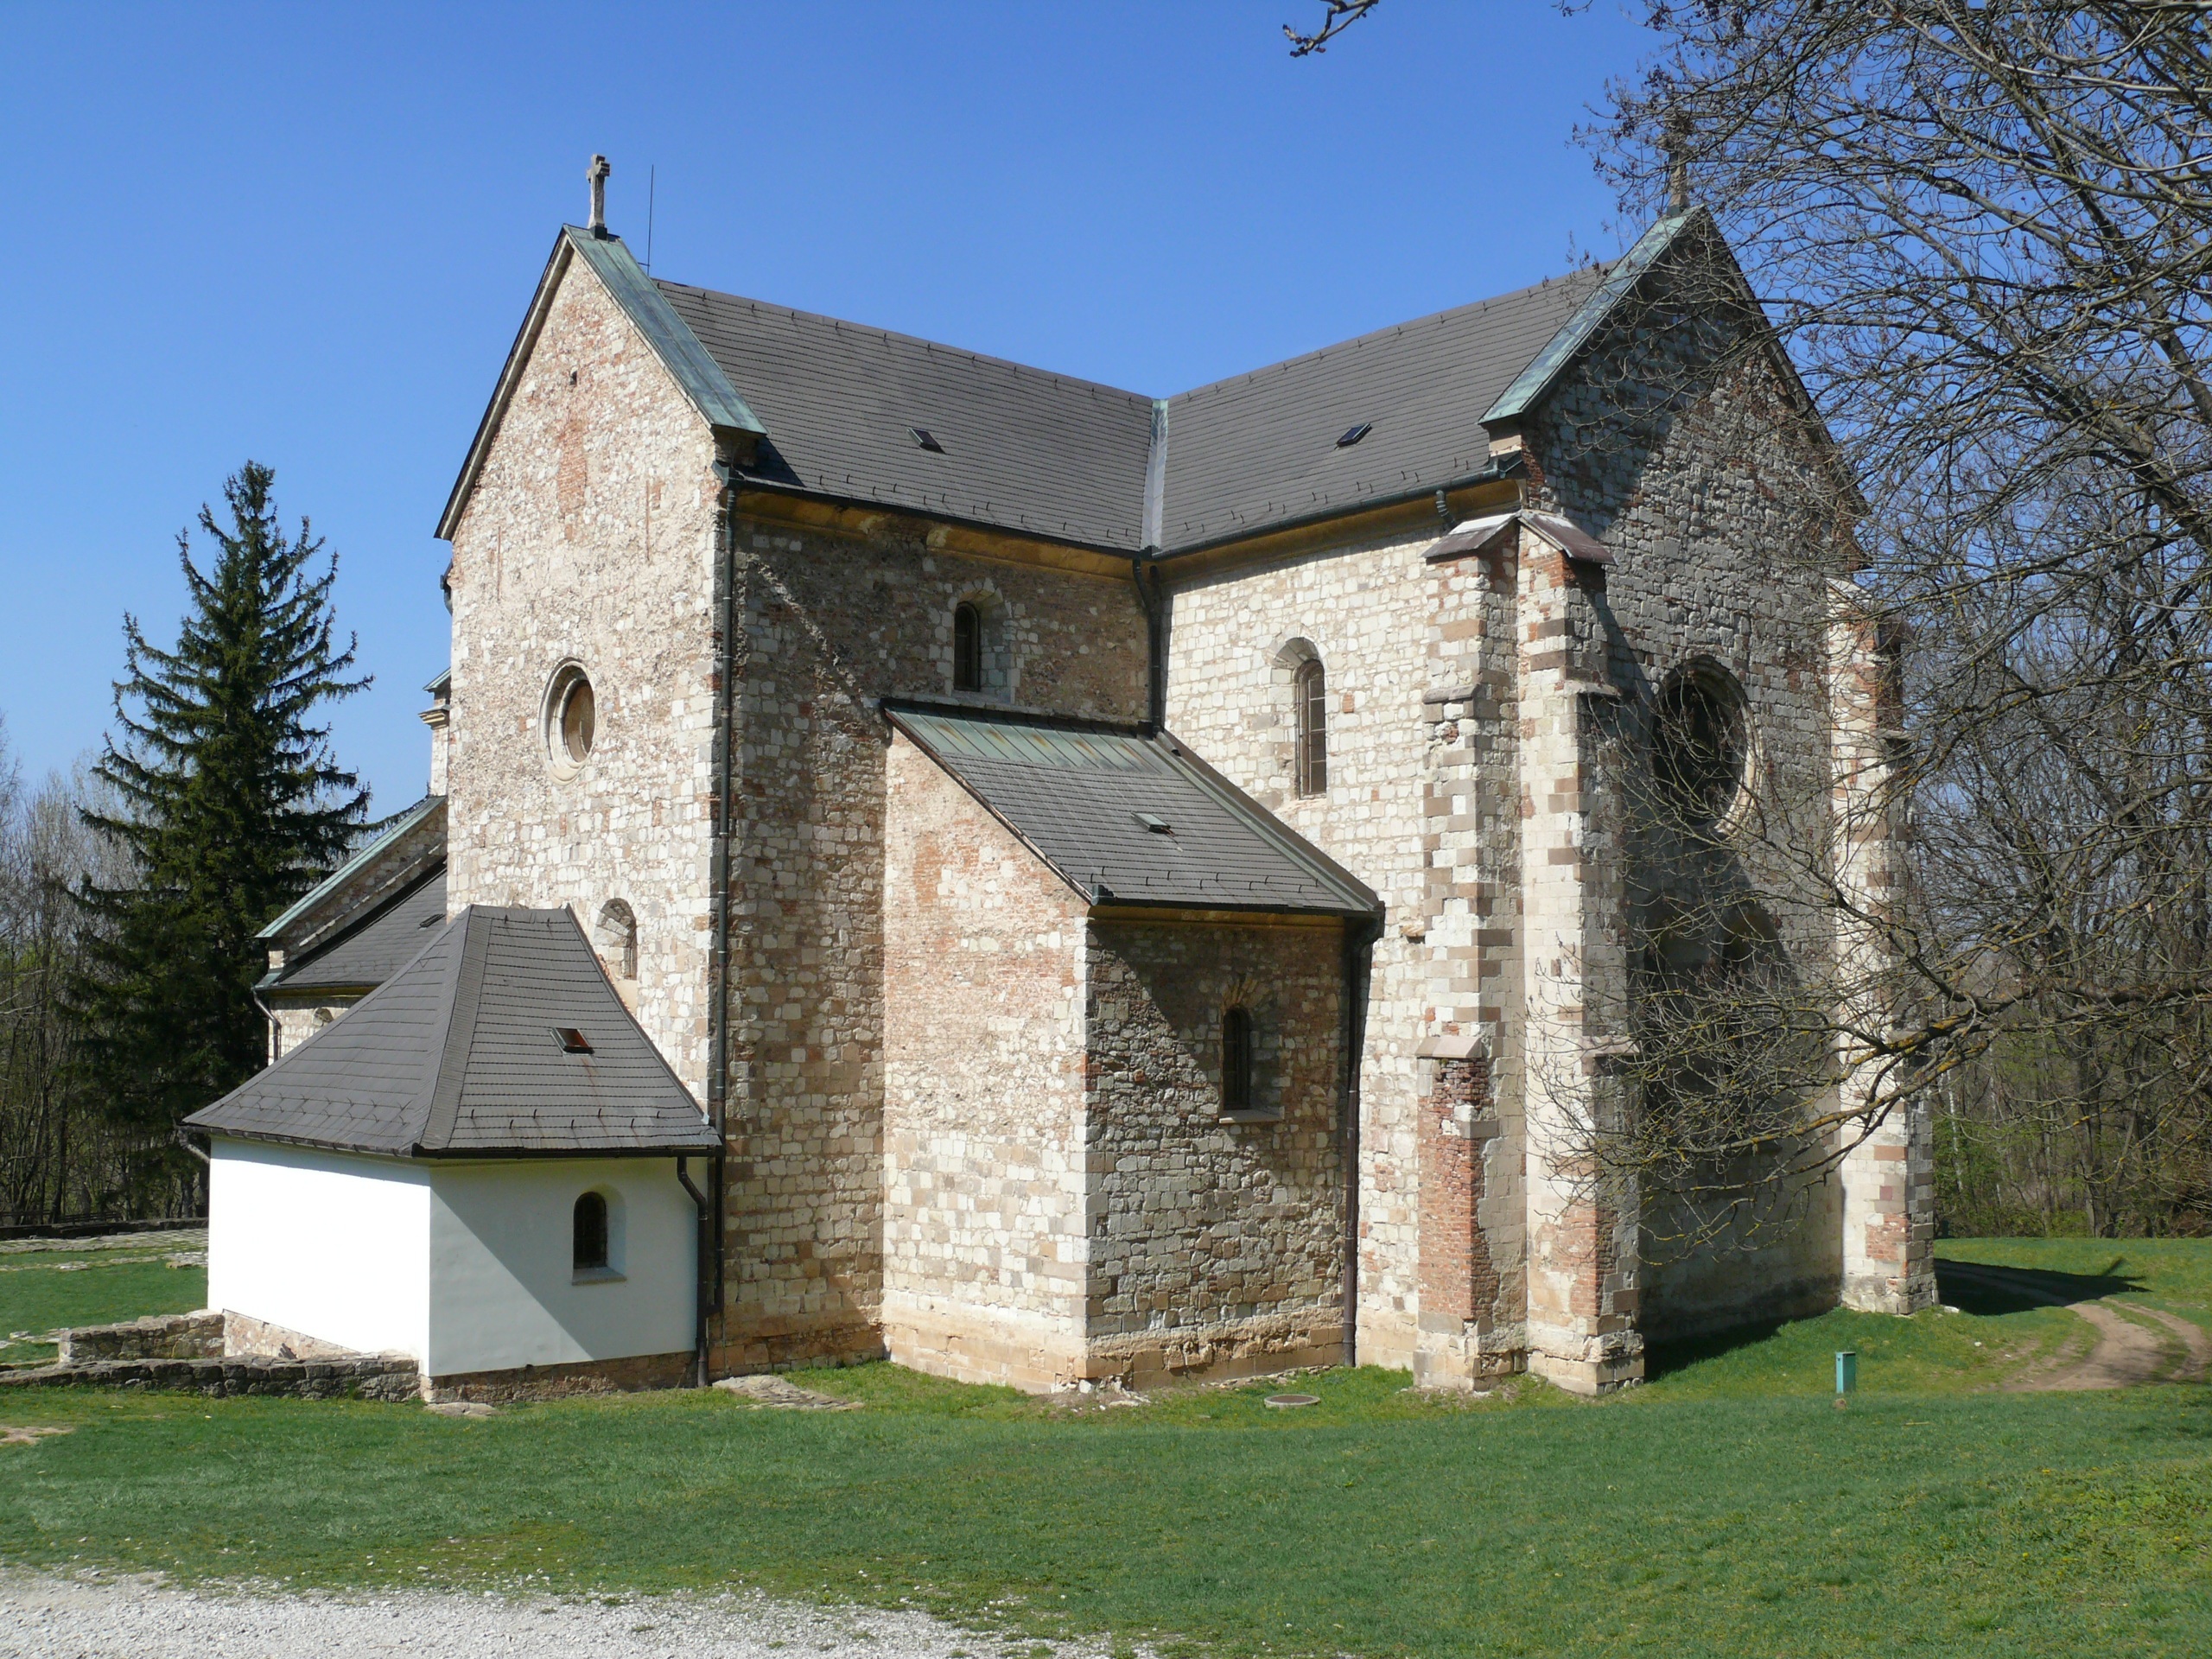
building, cottage, property, church, chapel, place of worship, farmhouse, monastery, estate, almshouse, spanish missions in california, port louis